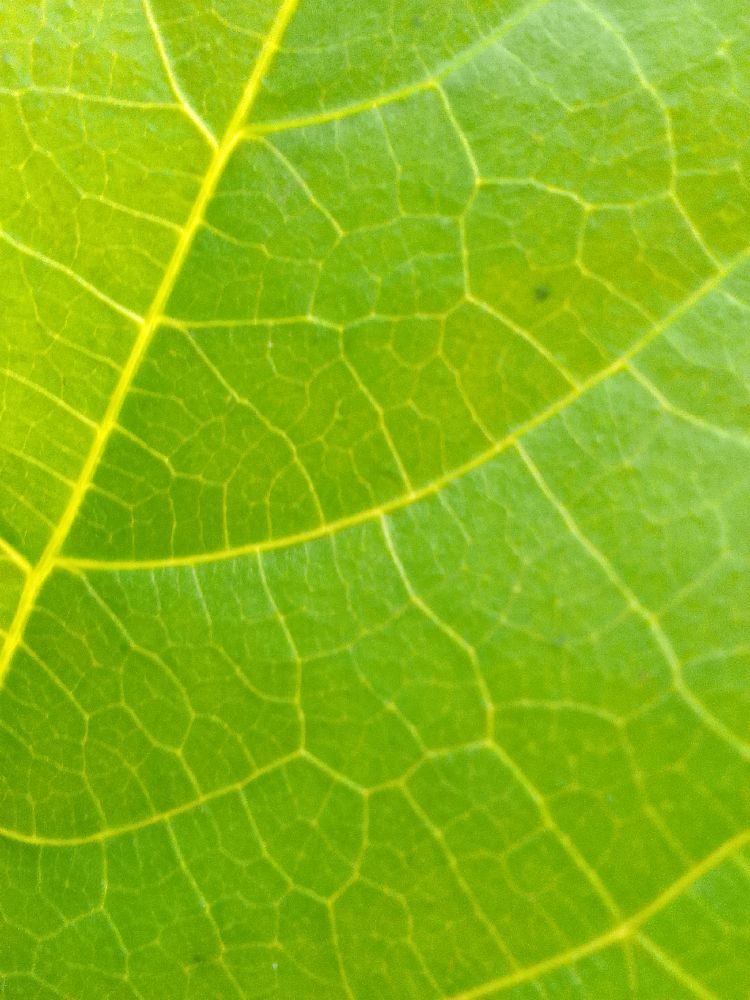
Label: healthy